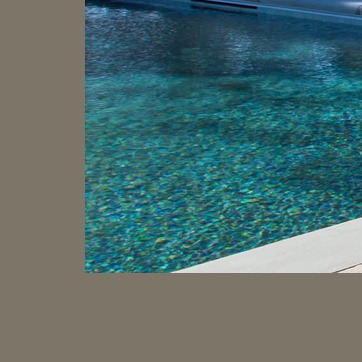
Material: water